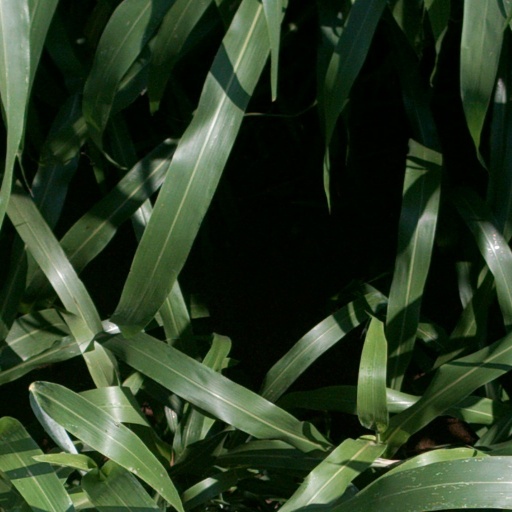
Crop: sorghum